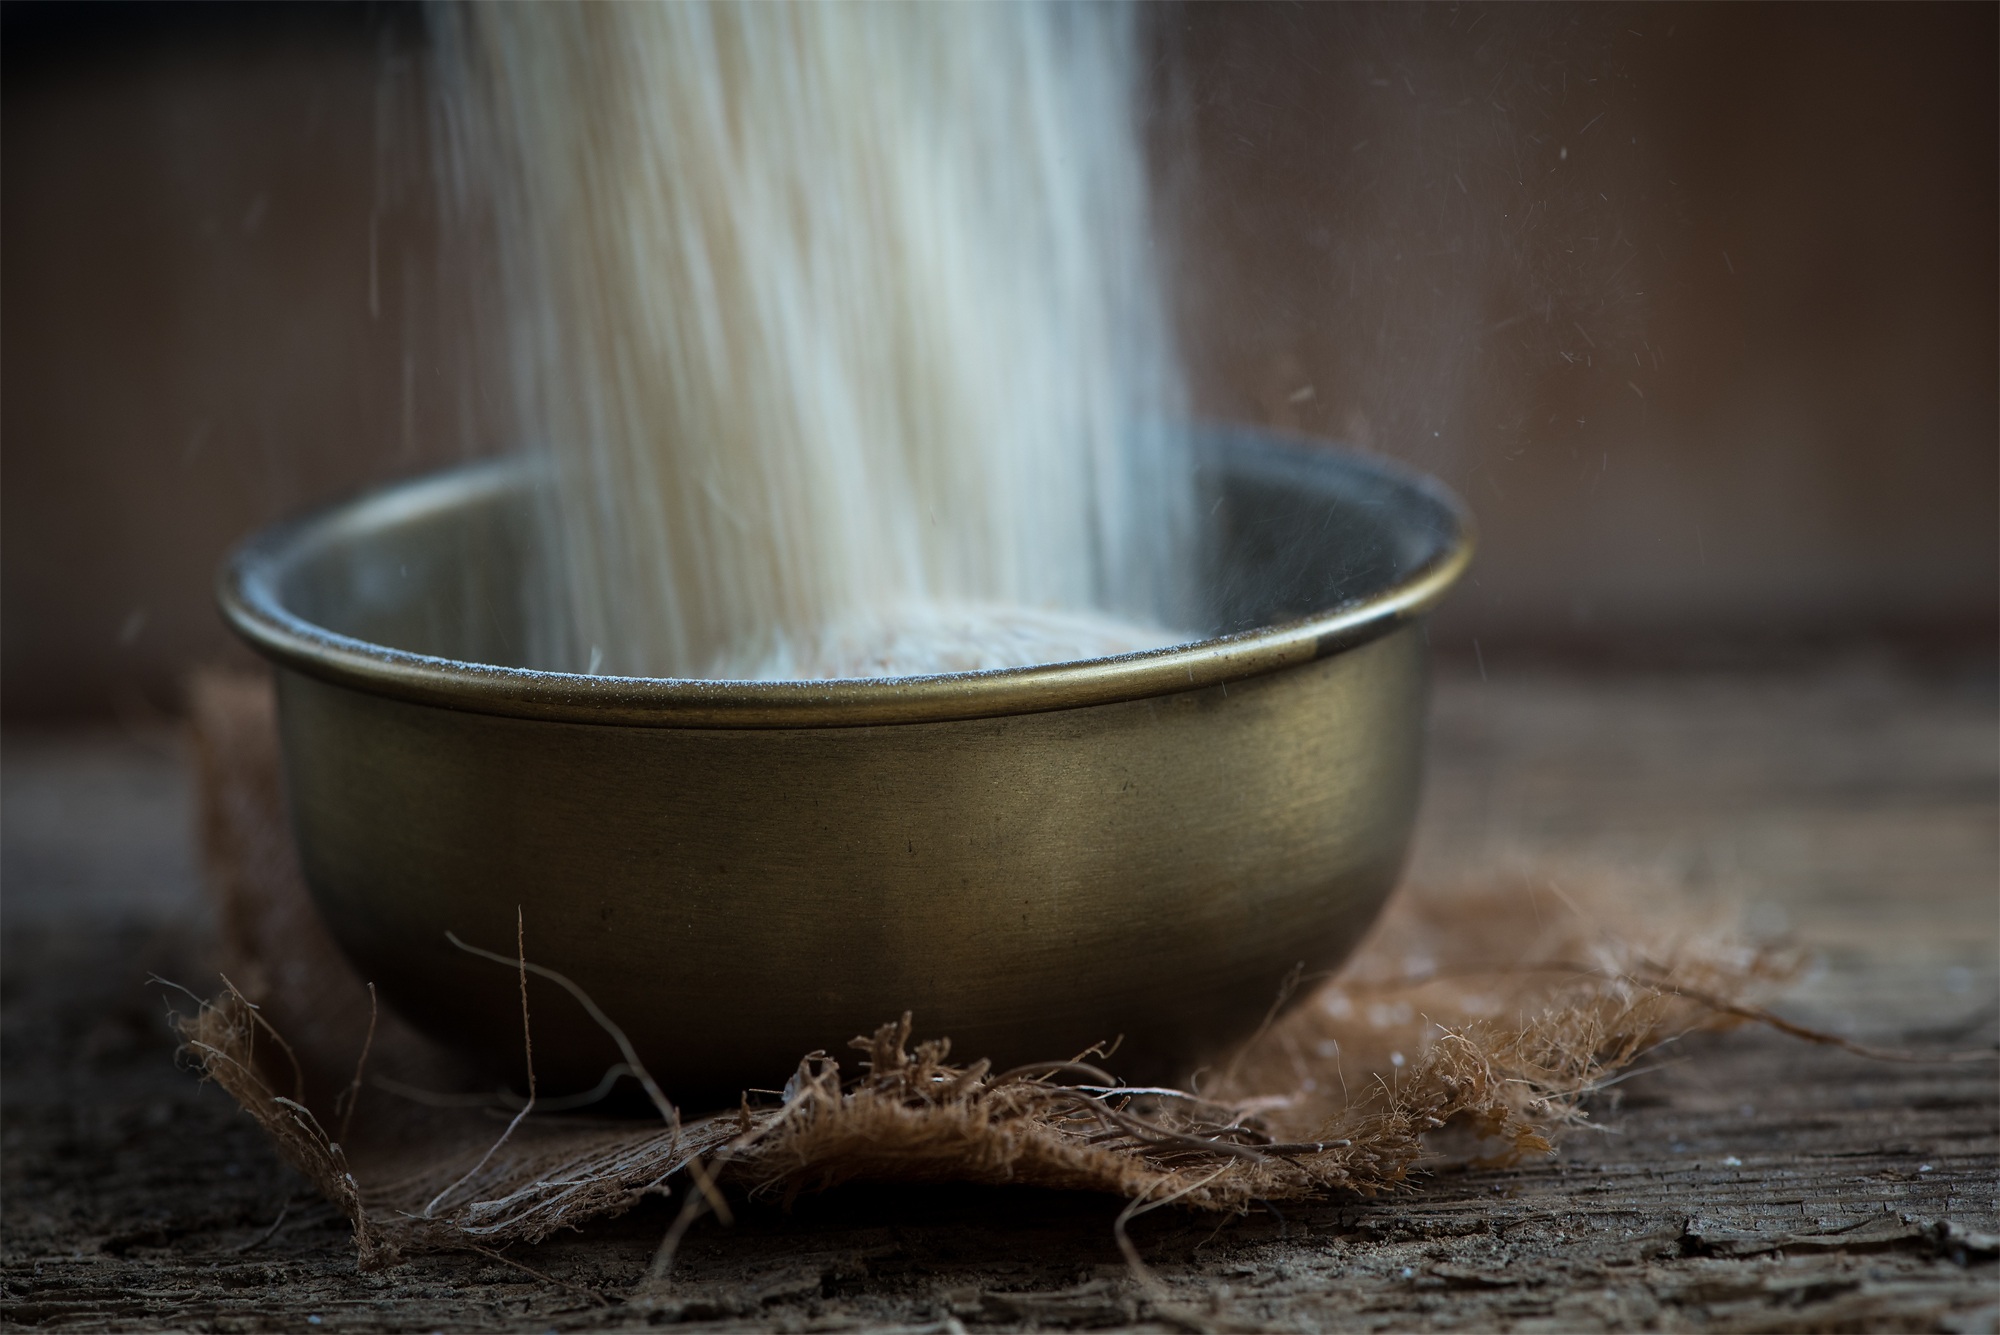
antique, old, rustic, bowl, dish, food, vessel, close, shell, brass, food photography, filling, in motion, fill, boiling, brass bowl, semolina, whole wheat semolina, a trickle